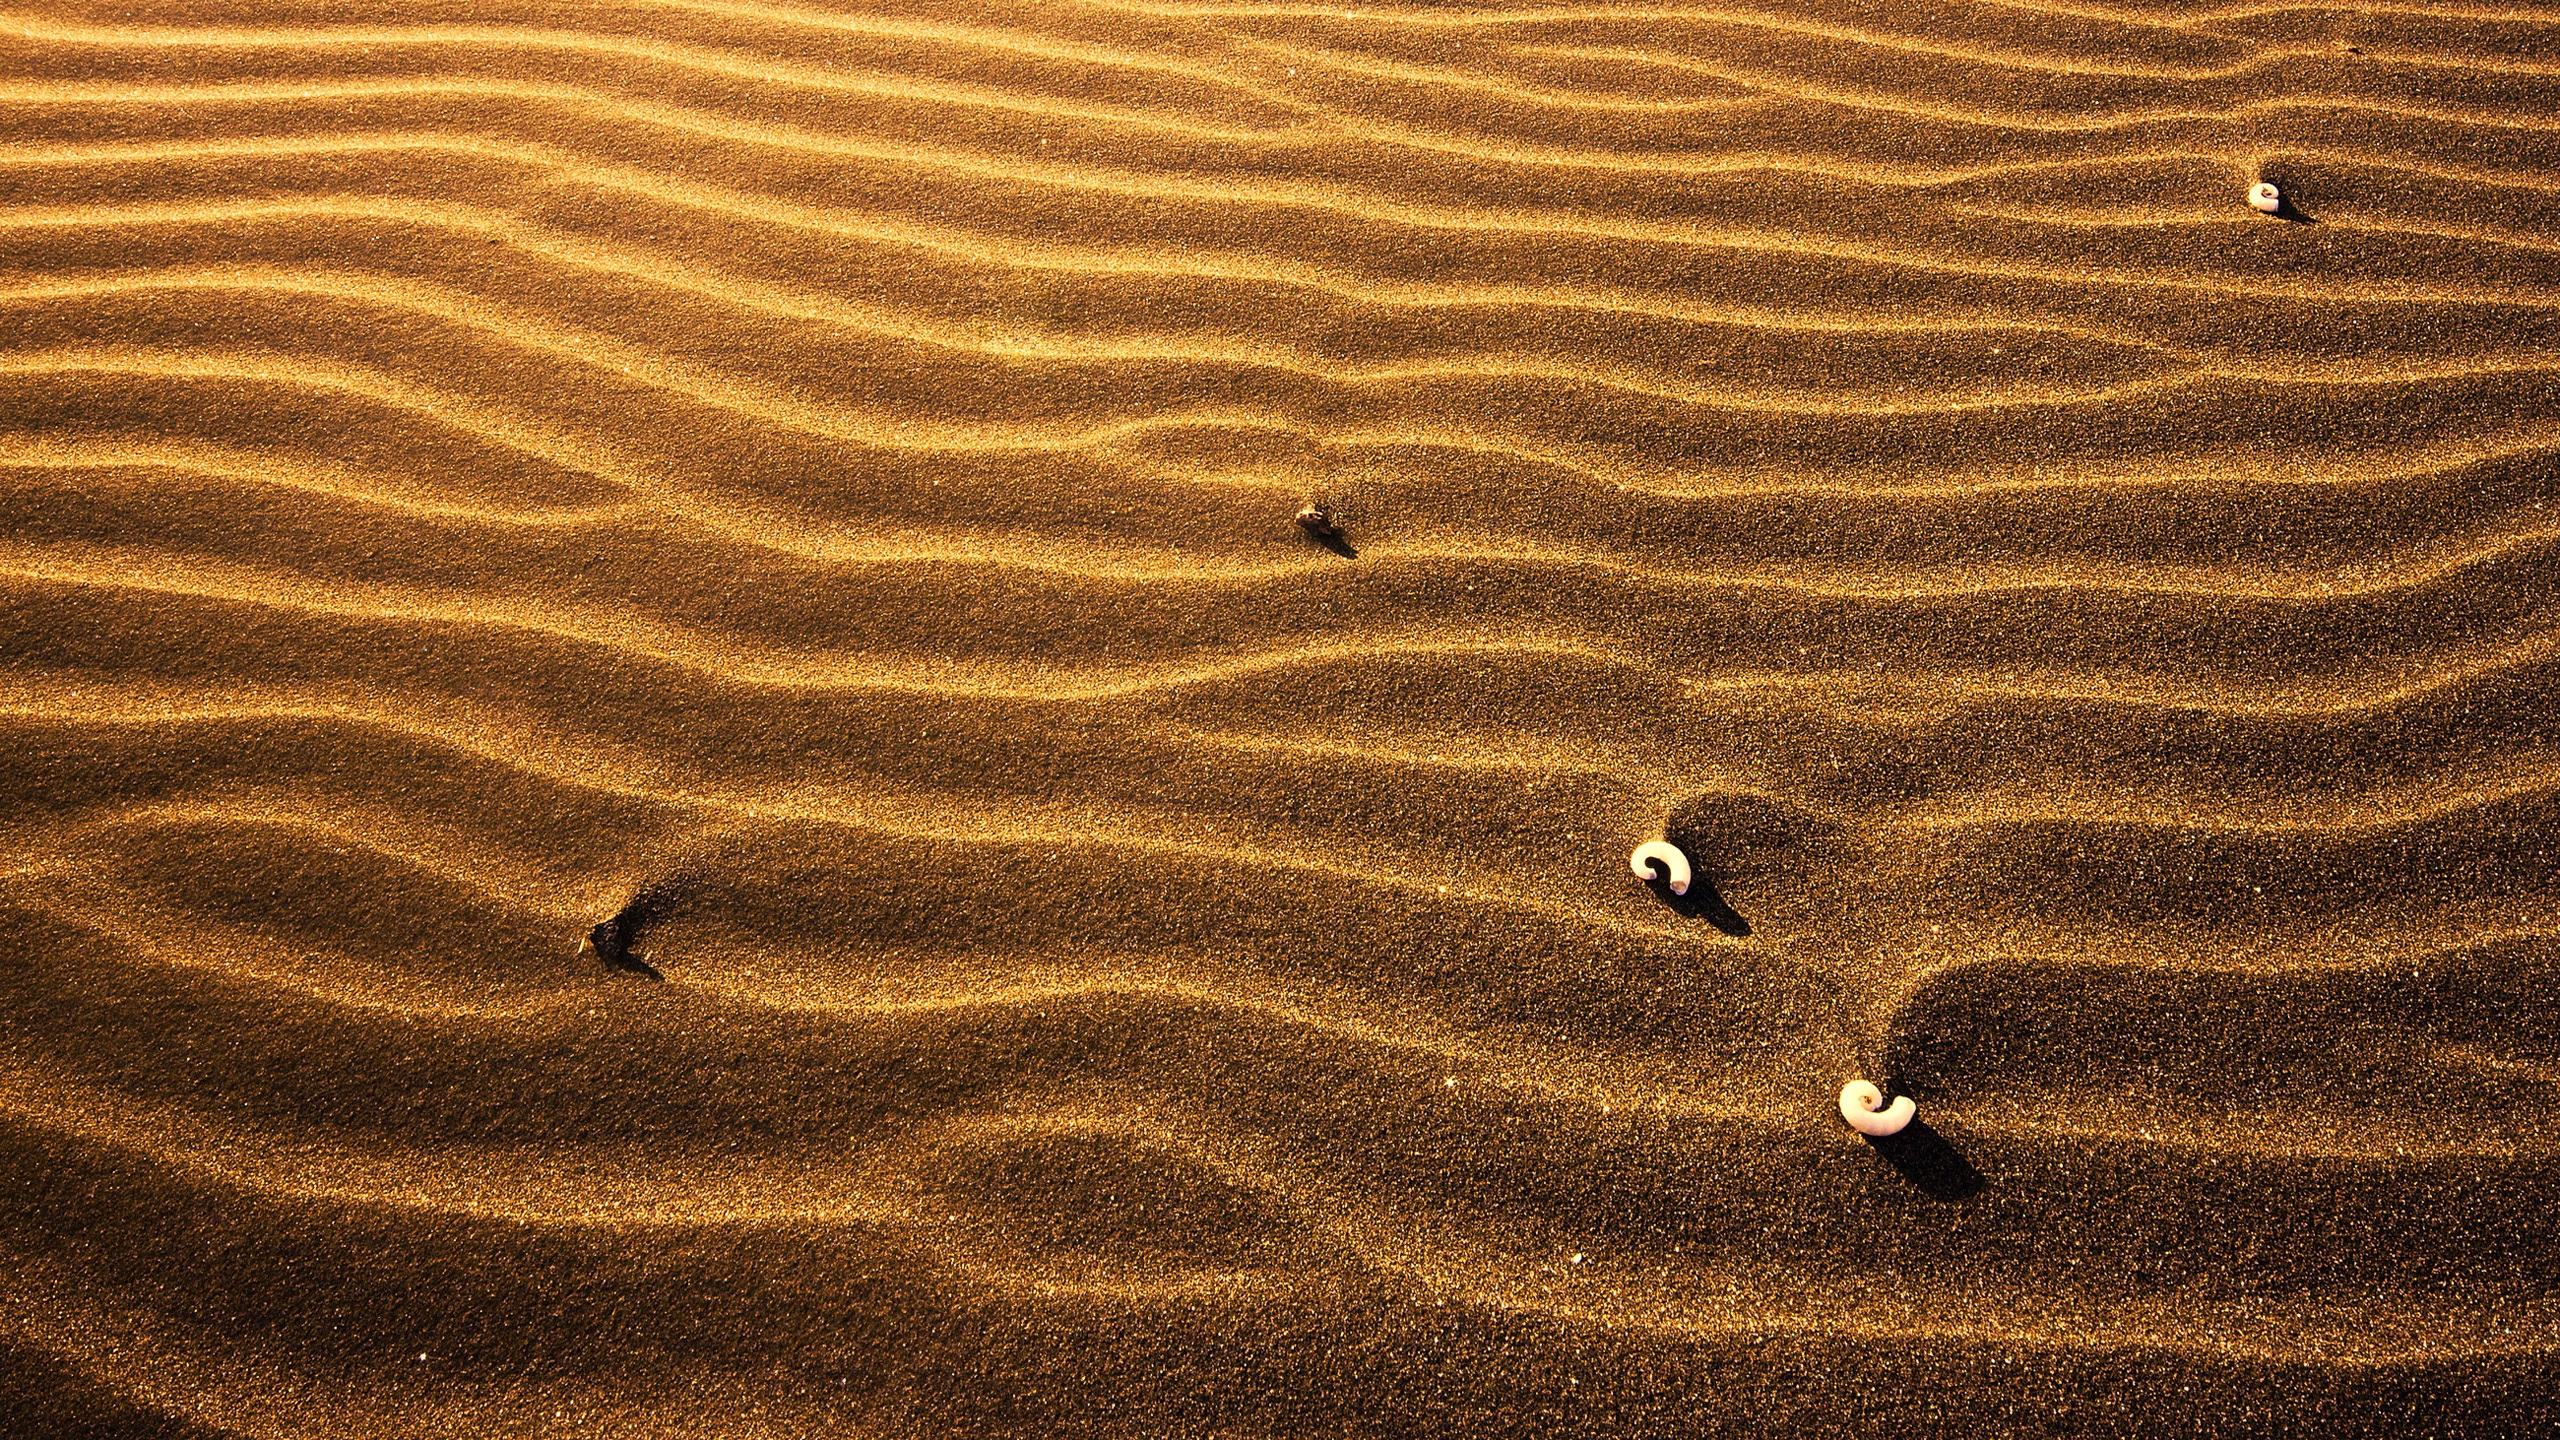
beach, landscape, sand, desert, soil, material, sandy, habitat, natural environment